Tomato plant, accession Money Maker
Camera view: tilt-top (135 deg); turntable rotation: 150 degrees
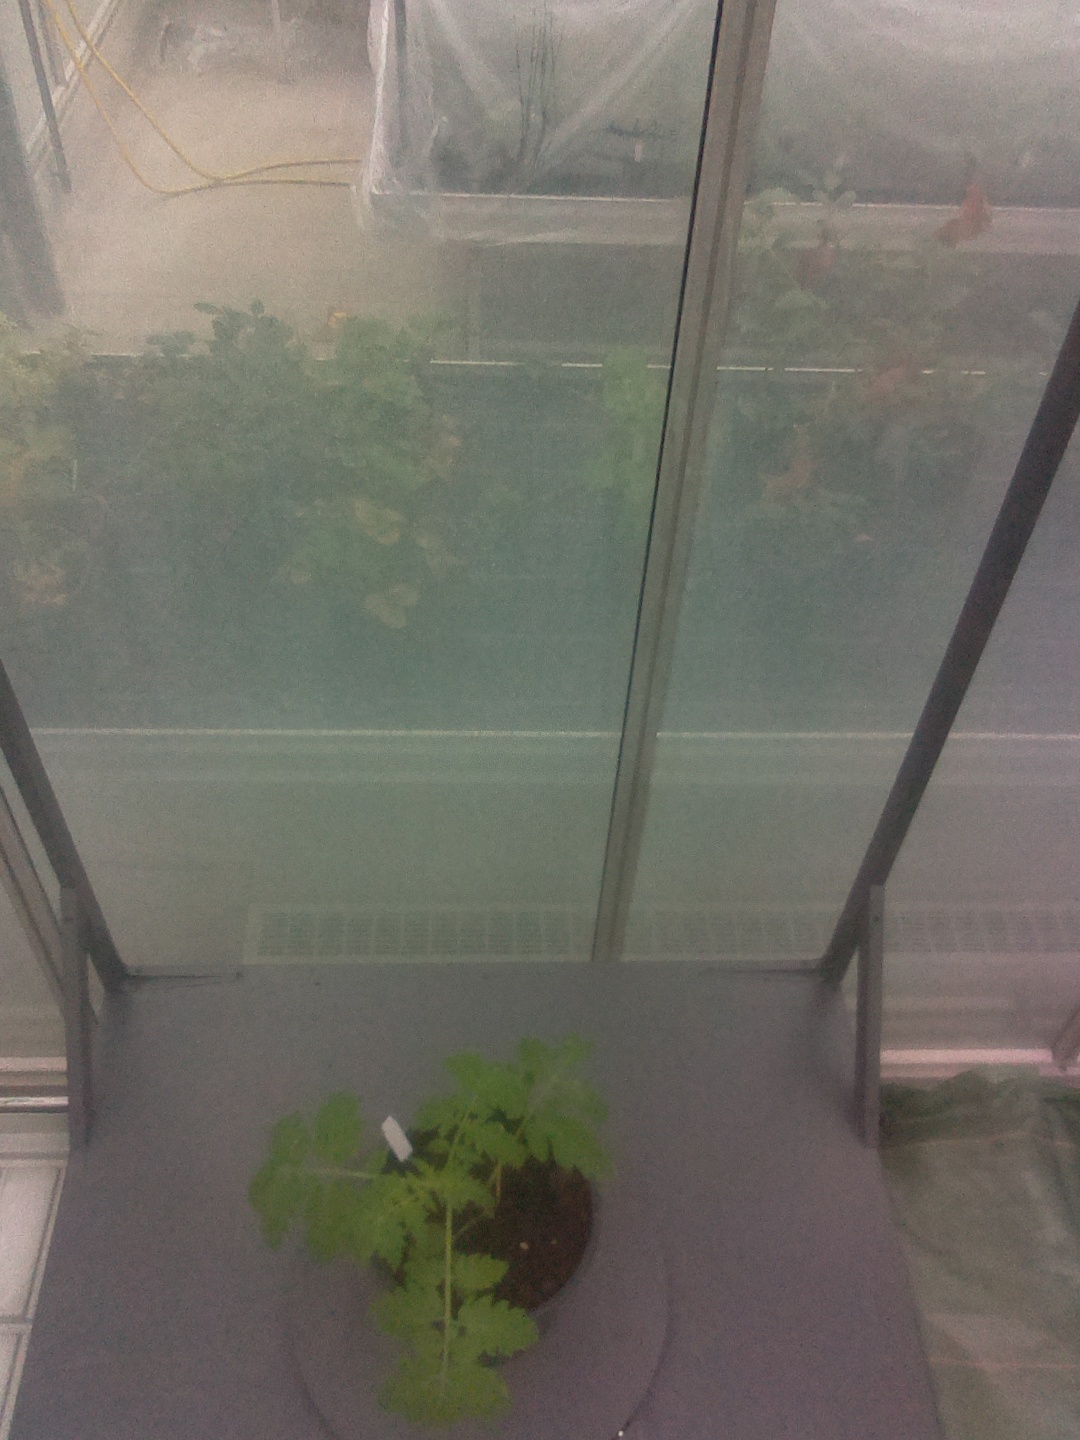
BBCH growth stage 13: 6 of true leaves visible